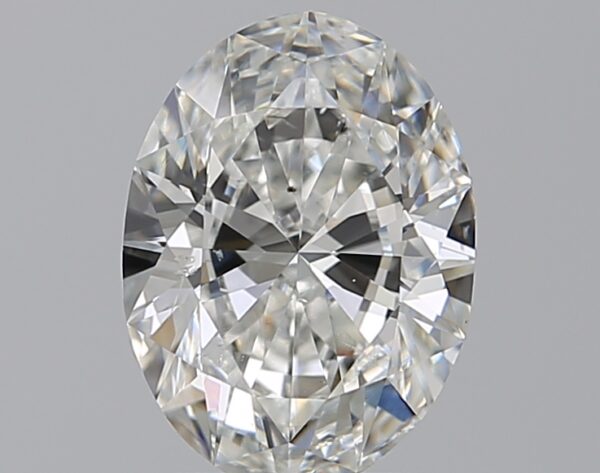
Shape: oval
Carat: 1.9
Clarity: SI1
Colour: G
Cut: EX
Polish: EX
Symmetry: EX
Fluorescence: N
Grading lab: GIA
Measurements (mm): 9.69 x 7.1 x 4.23